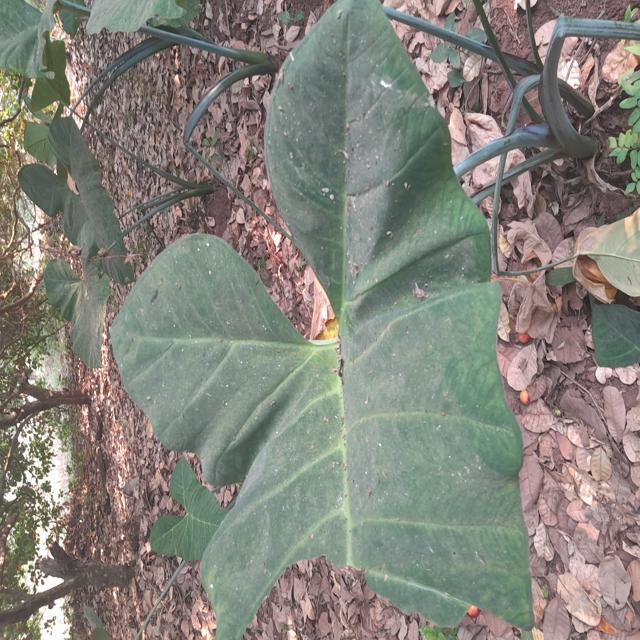
Label: Healthy